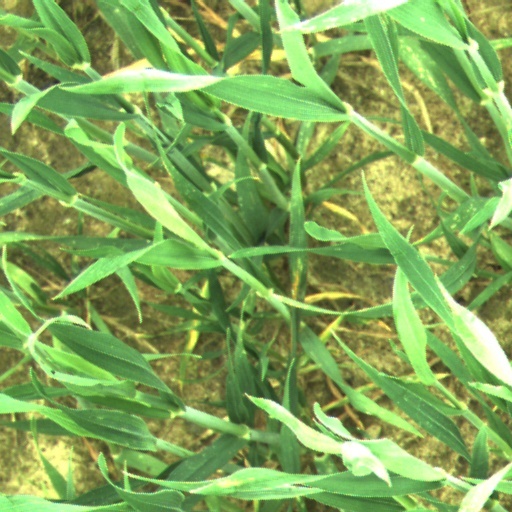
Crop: wheat